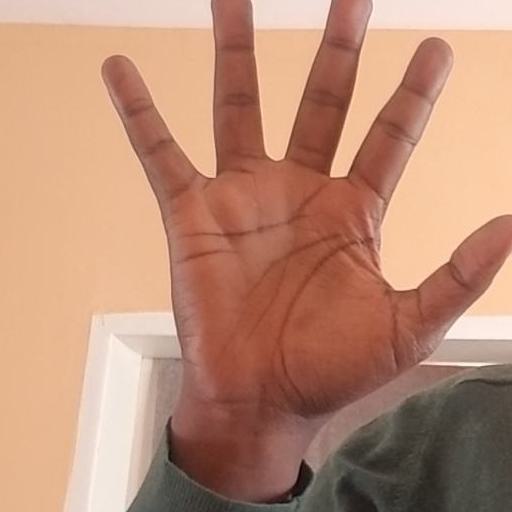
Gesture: palm